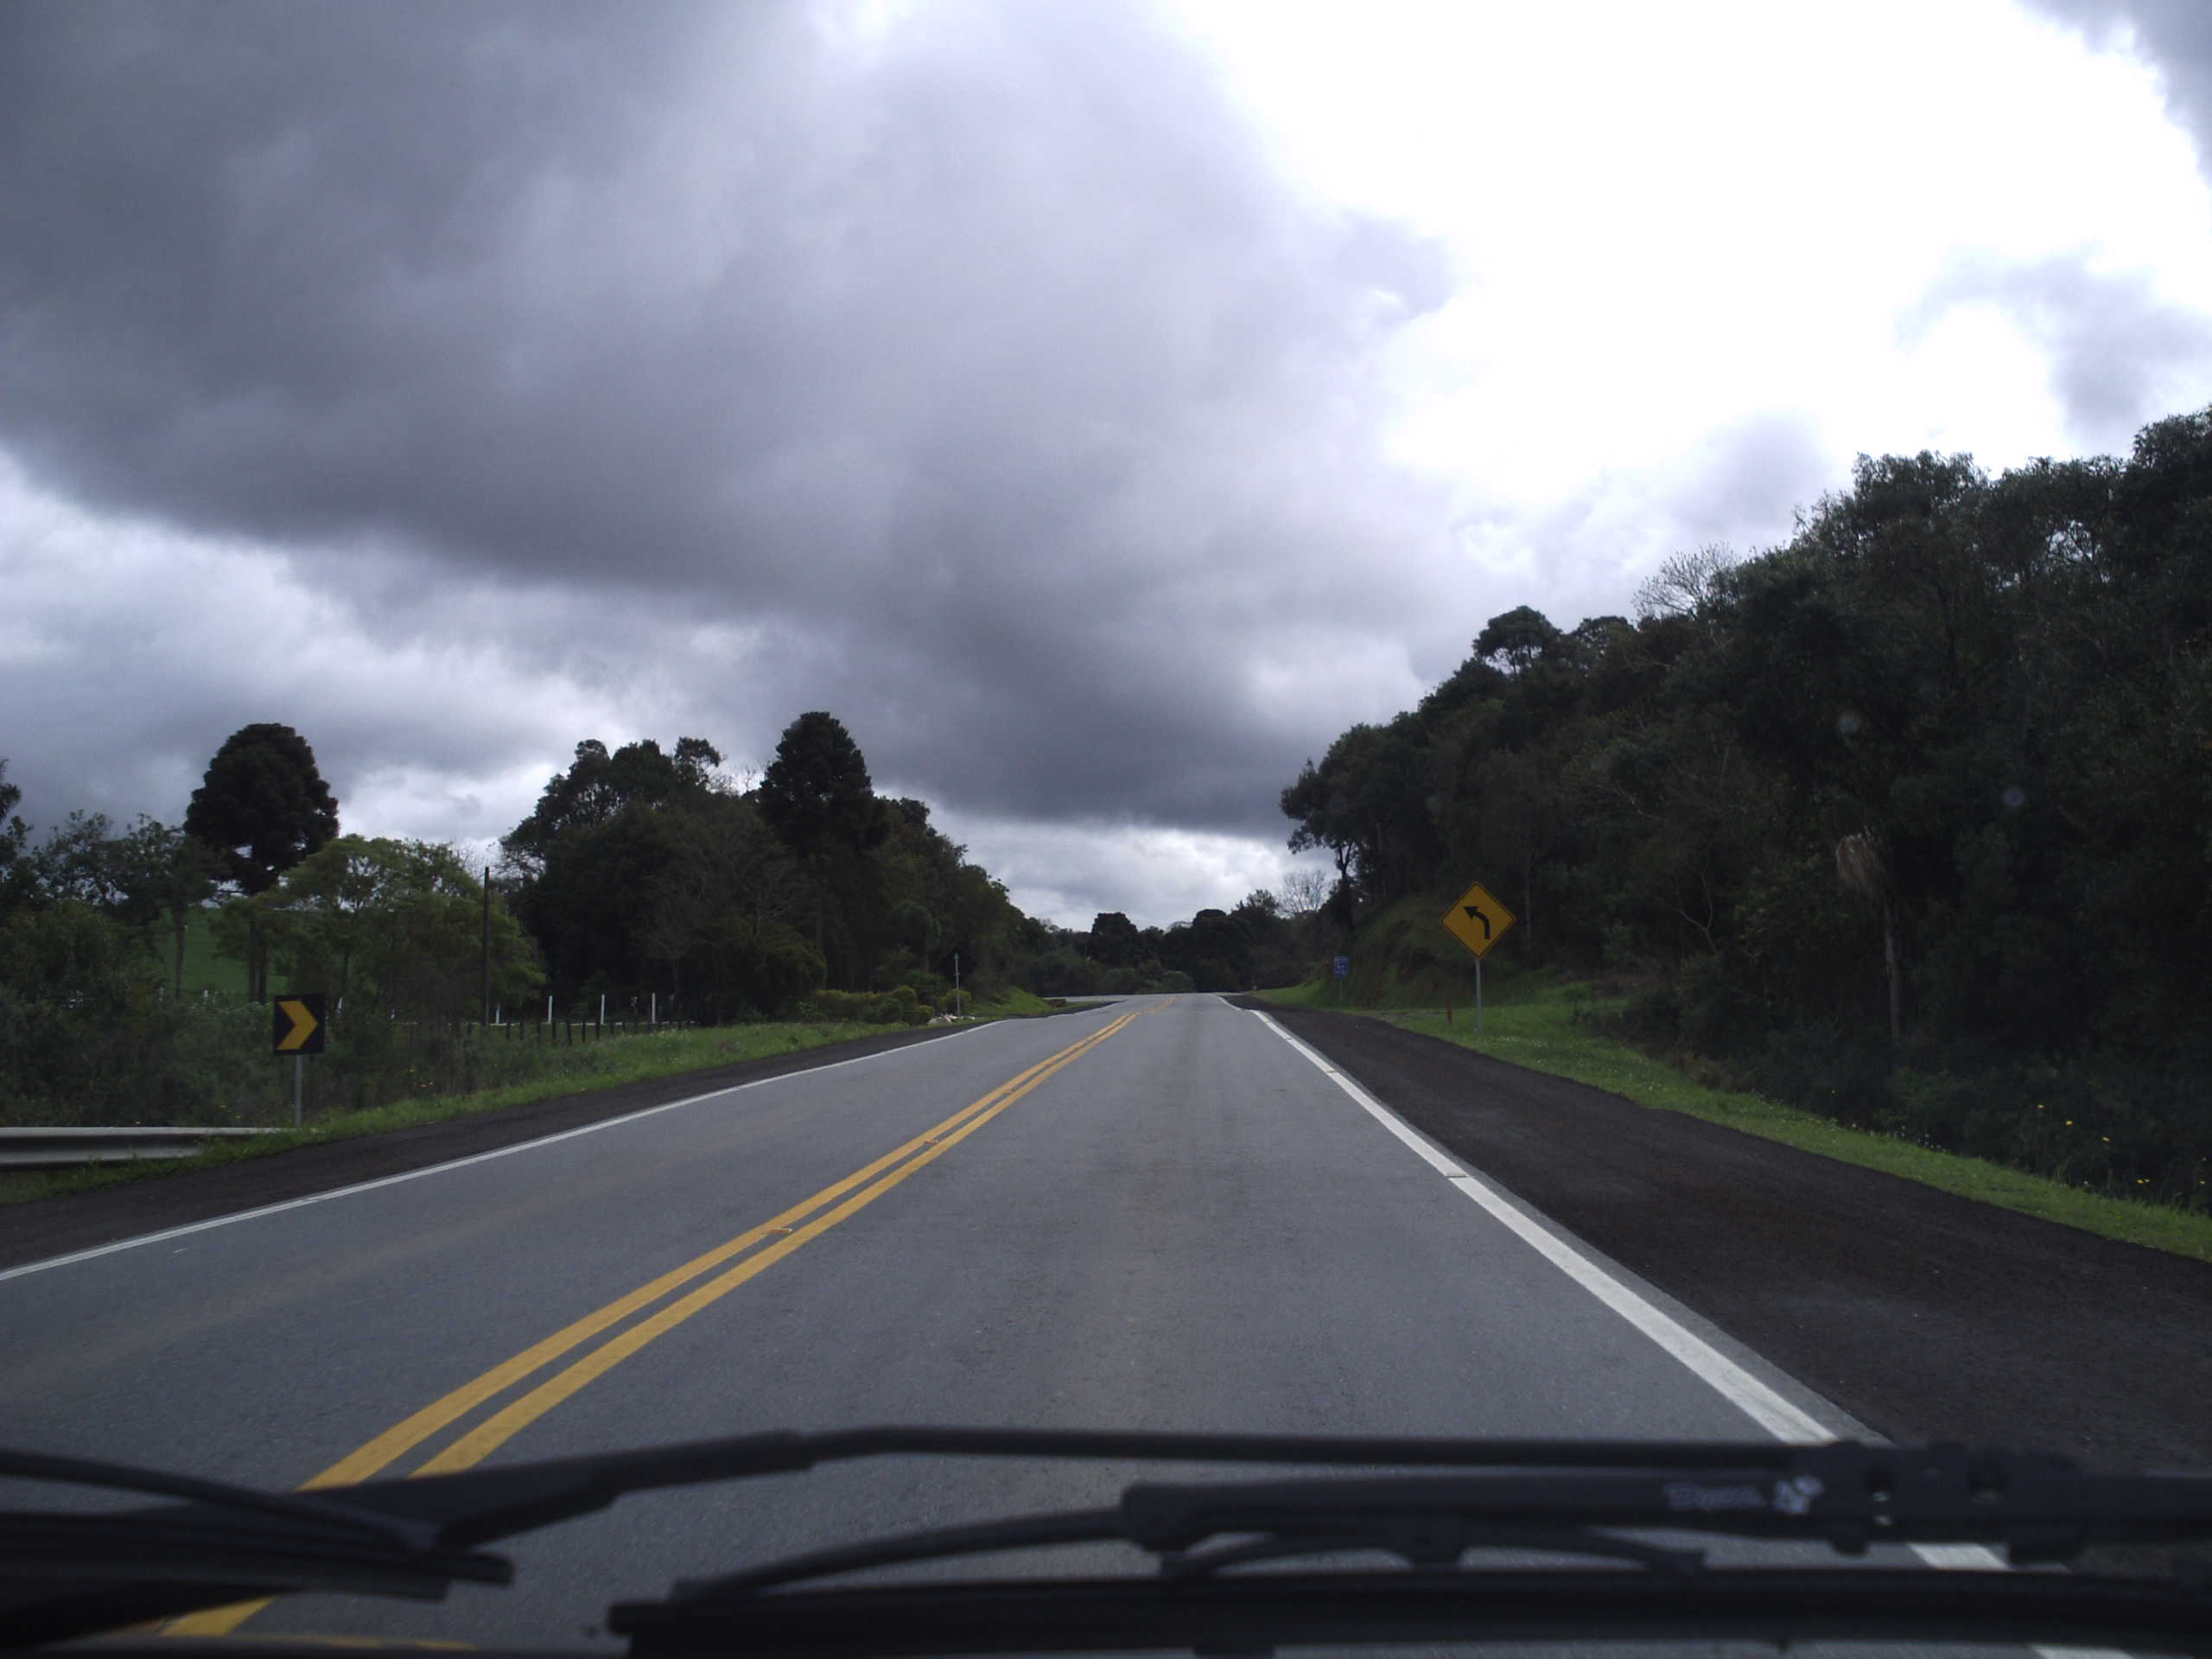
road, brazil, sky, highway, cloud, asphalt, lane, road trip, thoroughfare, road surface, infrastructure, atmospheric phenomenon, windshield, mode of transport, highland, driving, tree, mountain, windscreen wiper, auto part, automotive window part, freeway, meteorological phenomenon, automotive exterior, glass, nonbuilding structure, horizon, window, landscape, tar, plant, shoulder, cumulus, vehicle